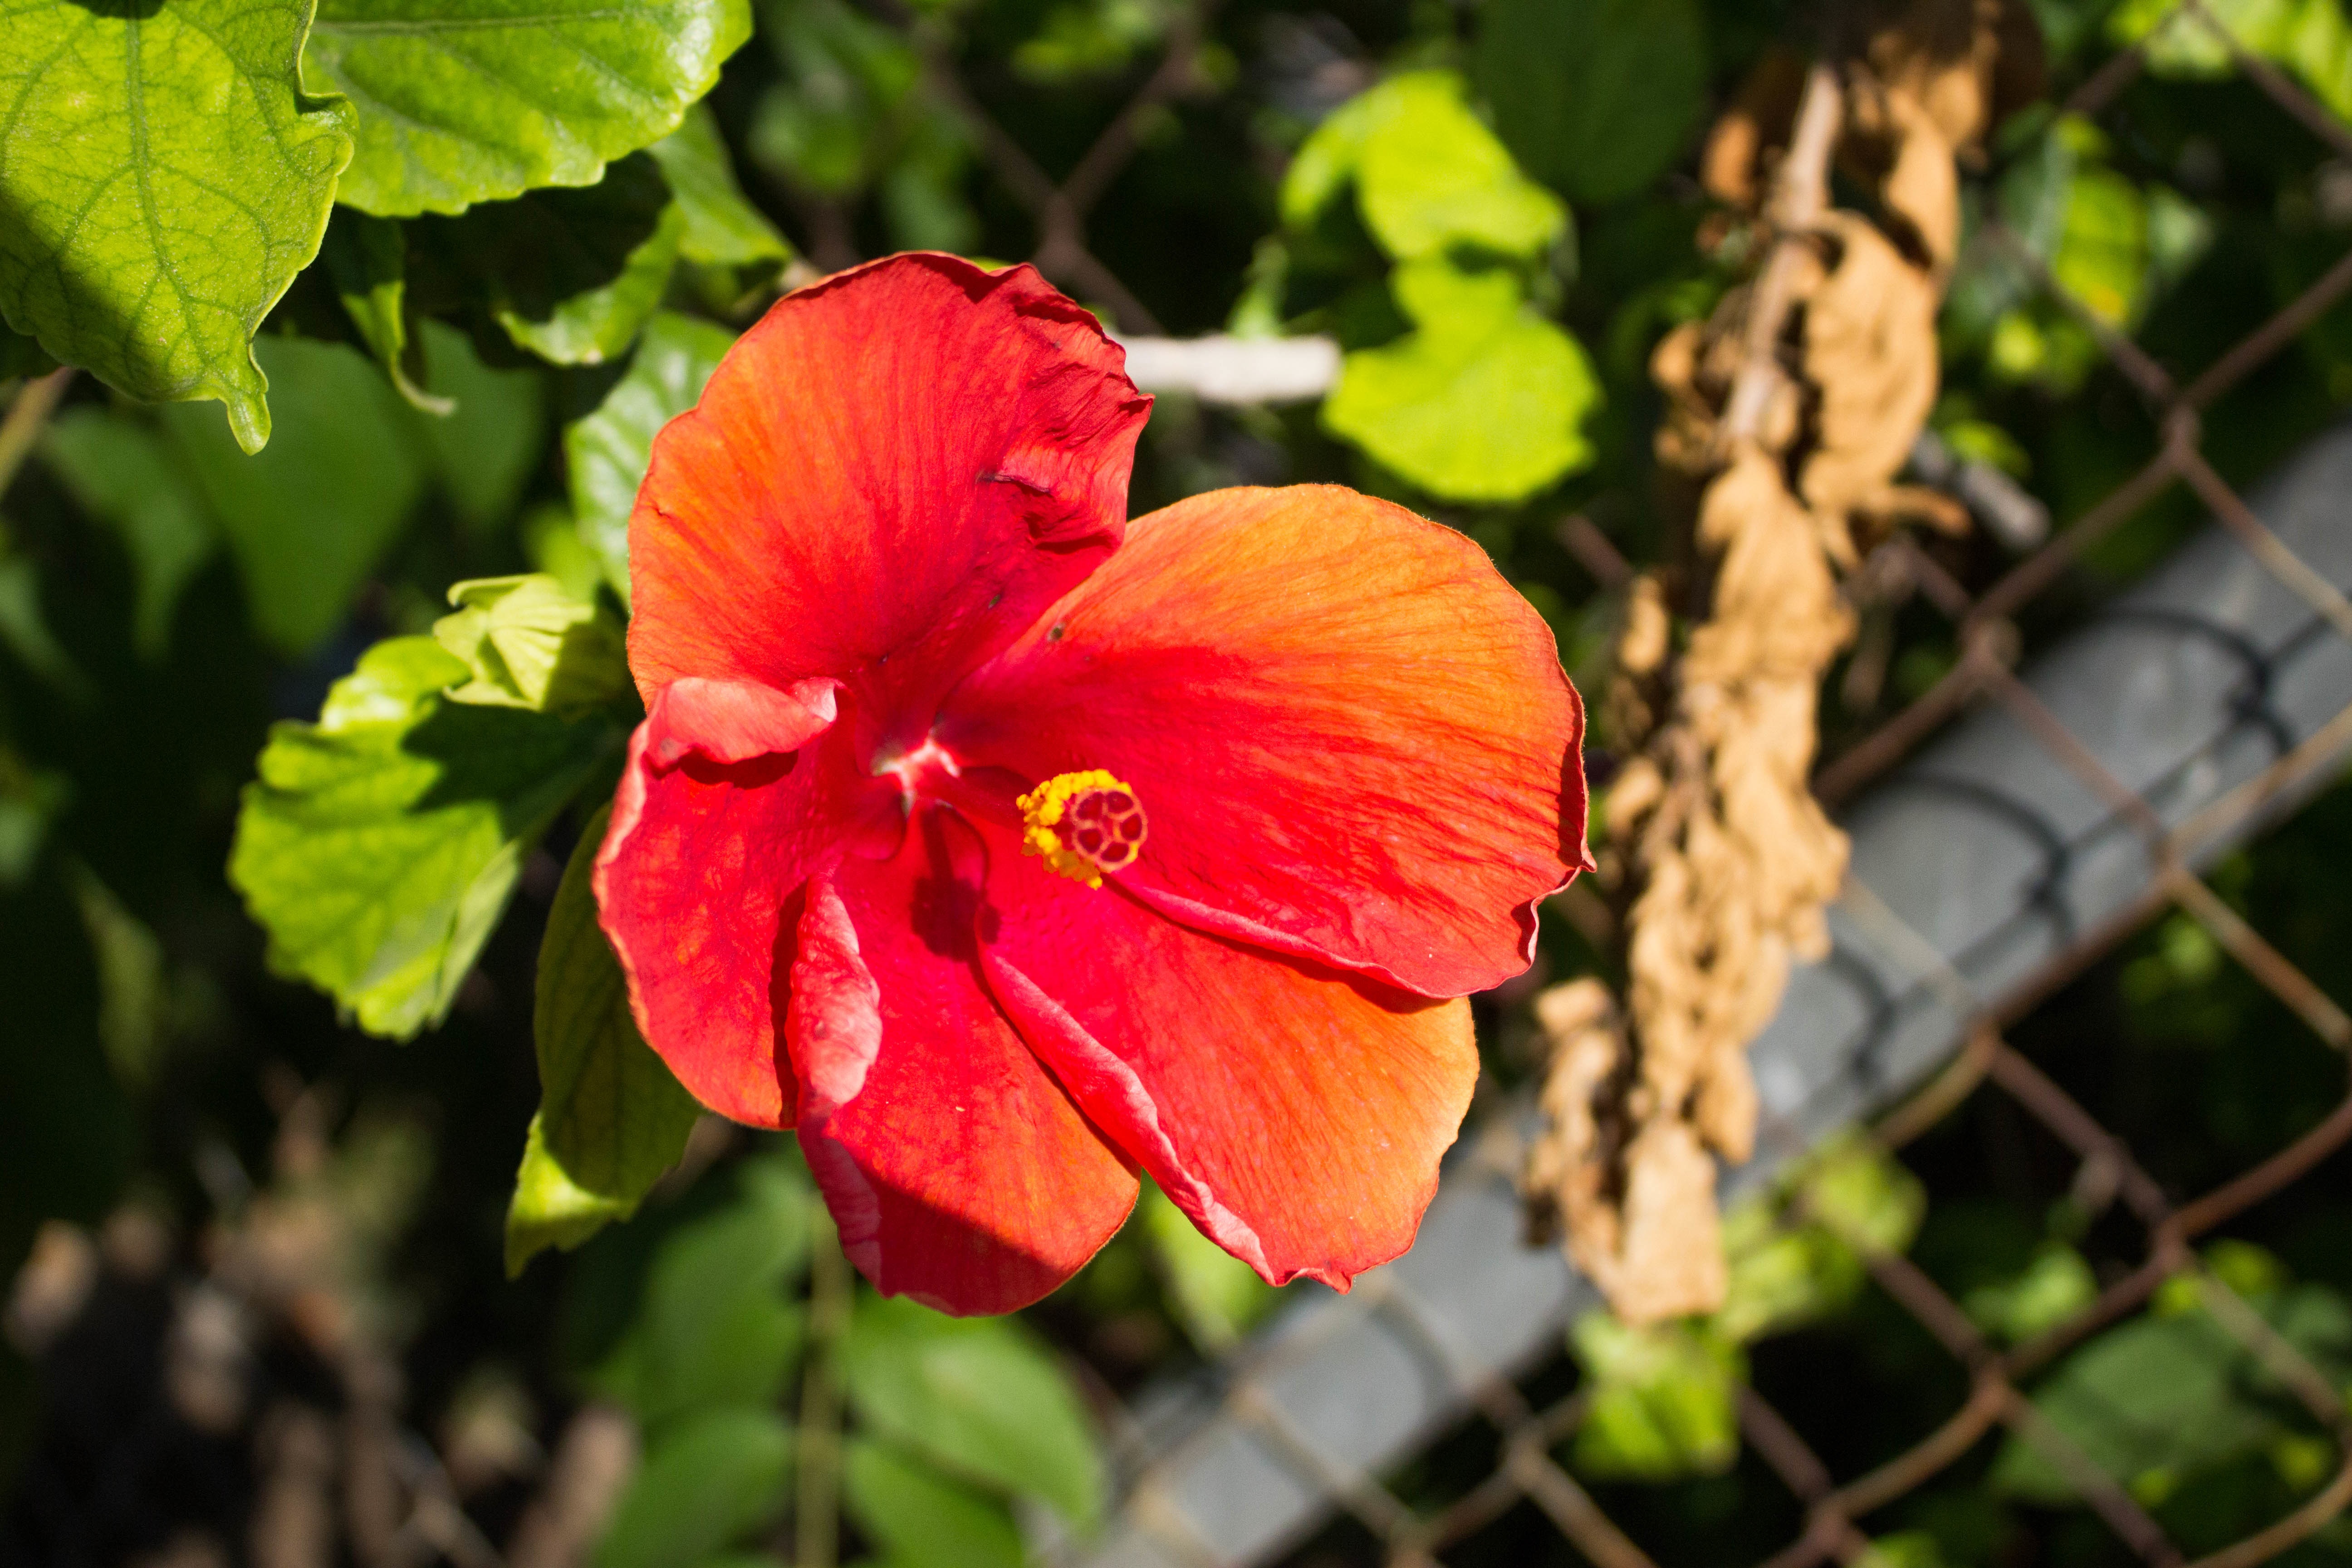
blossom, plant, leaf, flower, petal, botany, flora, wildflower, shrub, hibiscus, malvales, flowering plant, chinese hibiscus, land plant